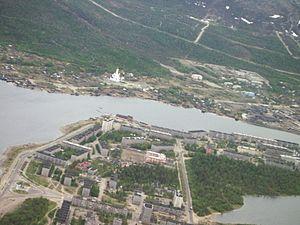
Montchegorsk est une ville de l'oblast de Mourmansk, en Russie. Sa population s’élevait à 41 482 habitants en 2019.